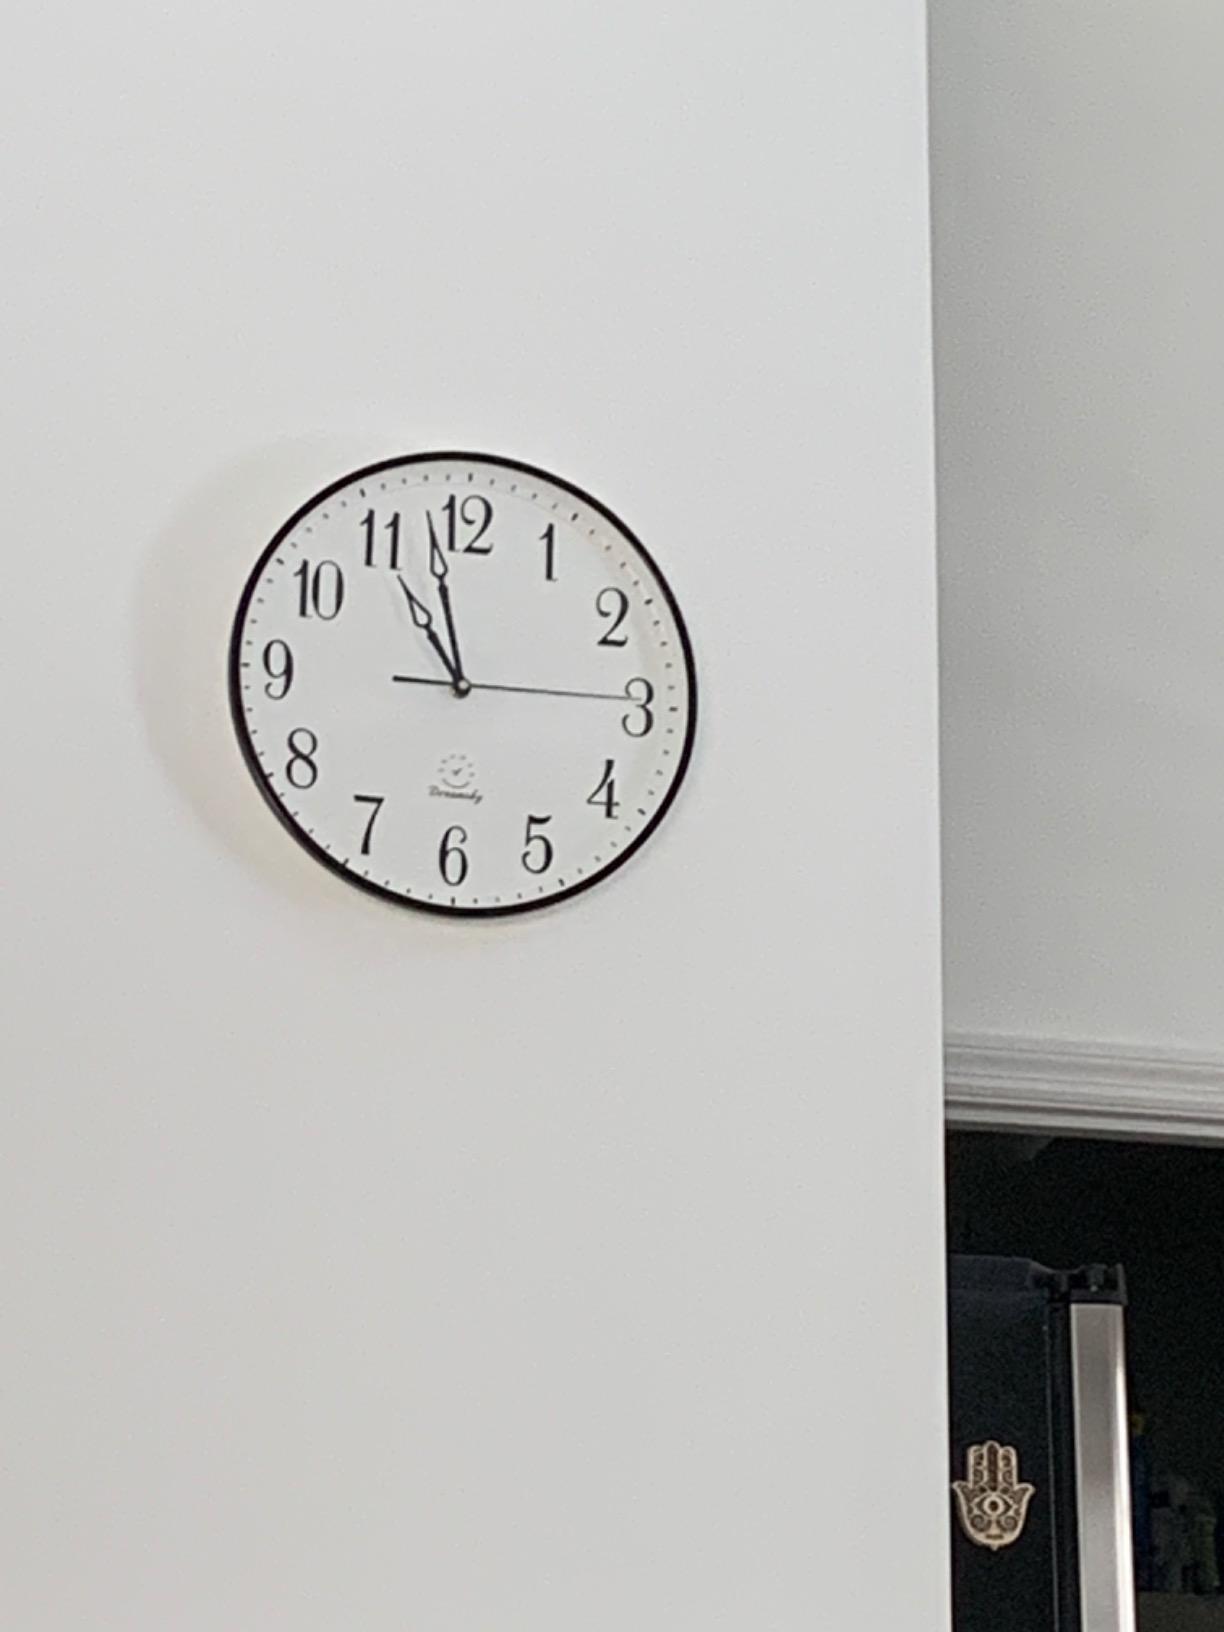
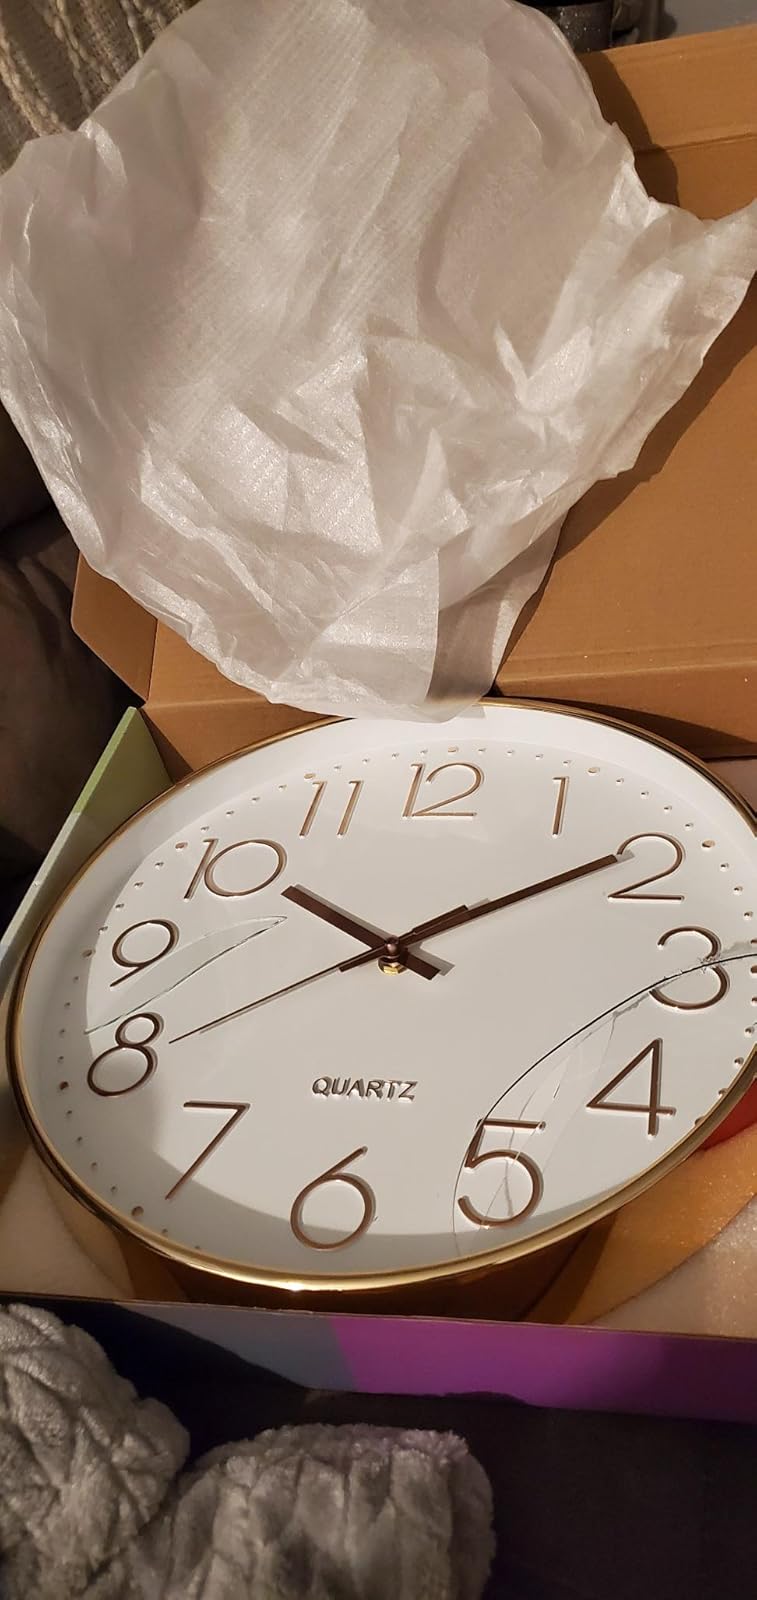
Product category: clock
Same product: no